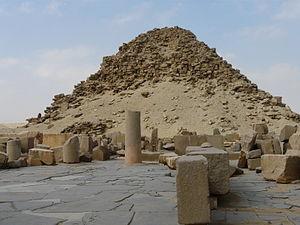
Complexe funéraire de Sahourê (Ve dynastie): vestiges du temple et de la pyramide - Site d'Abousir